Mid-Eastern Athletic Conference Men's Basketball Player of the Year

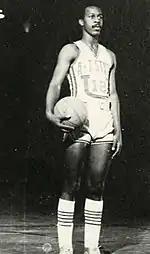
Elmer Austin, North Carolina A&T, 1972

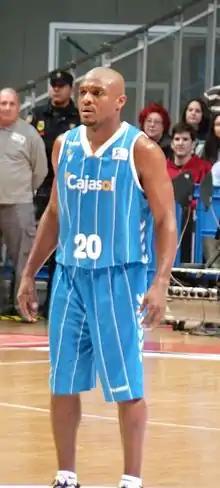
Roderick Blakney, South Carolina State, 1997

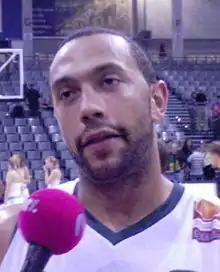
Tommy Adams, Hampton, 2002

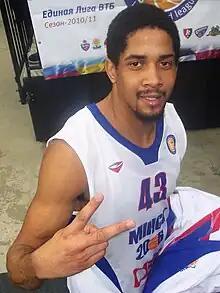
Tywain McKee, Coppin State, 2009

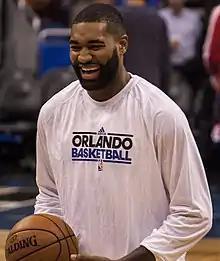
Kyle O'Quinn, Norfolk State, 2012

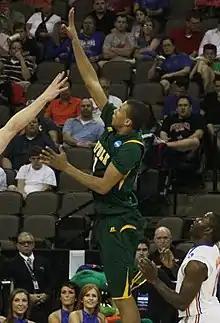
Pendarvis Williams, Norfolk State, 2013

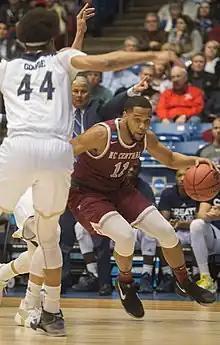
Patrick Cole, North Carolina Central, 2017

In this table, "year joined" reflects the calendar year in which each school joined the conference, and years of departure for former members indicated in footnotes reflect the calendar year of departure. The "years" column reflects the calendar year of each award.